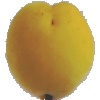
Label: Peach 2